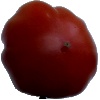
Label: Tomato Heart 1